Edward Harrison (chemist)

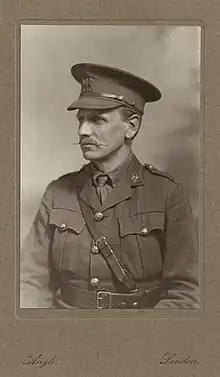
Colonel Edward Frank Harrison

Lt-Col Edward Frank Harrison C.M.G. (1869–1918) was an English chemical scientist, credited with the invention of the first serviceable gas mask during the First World War.